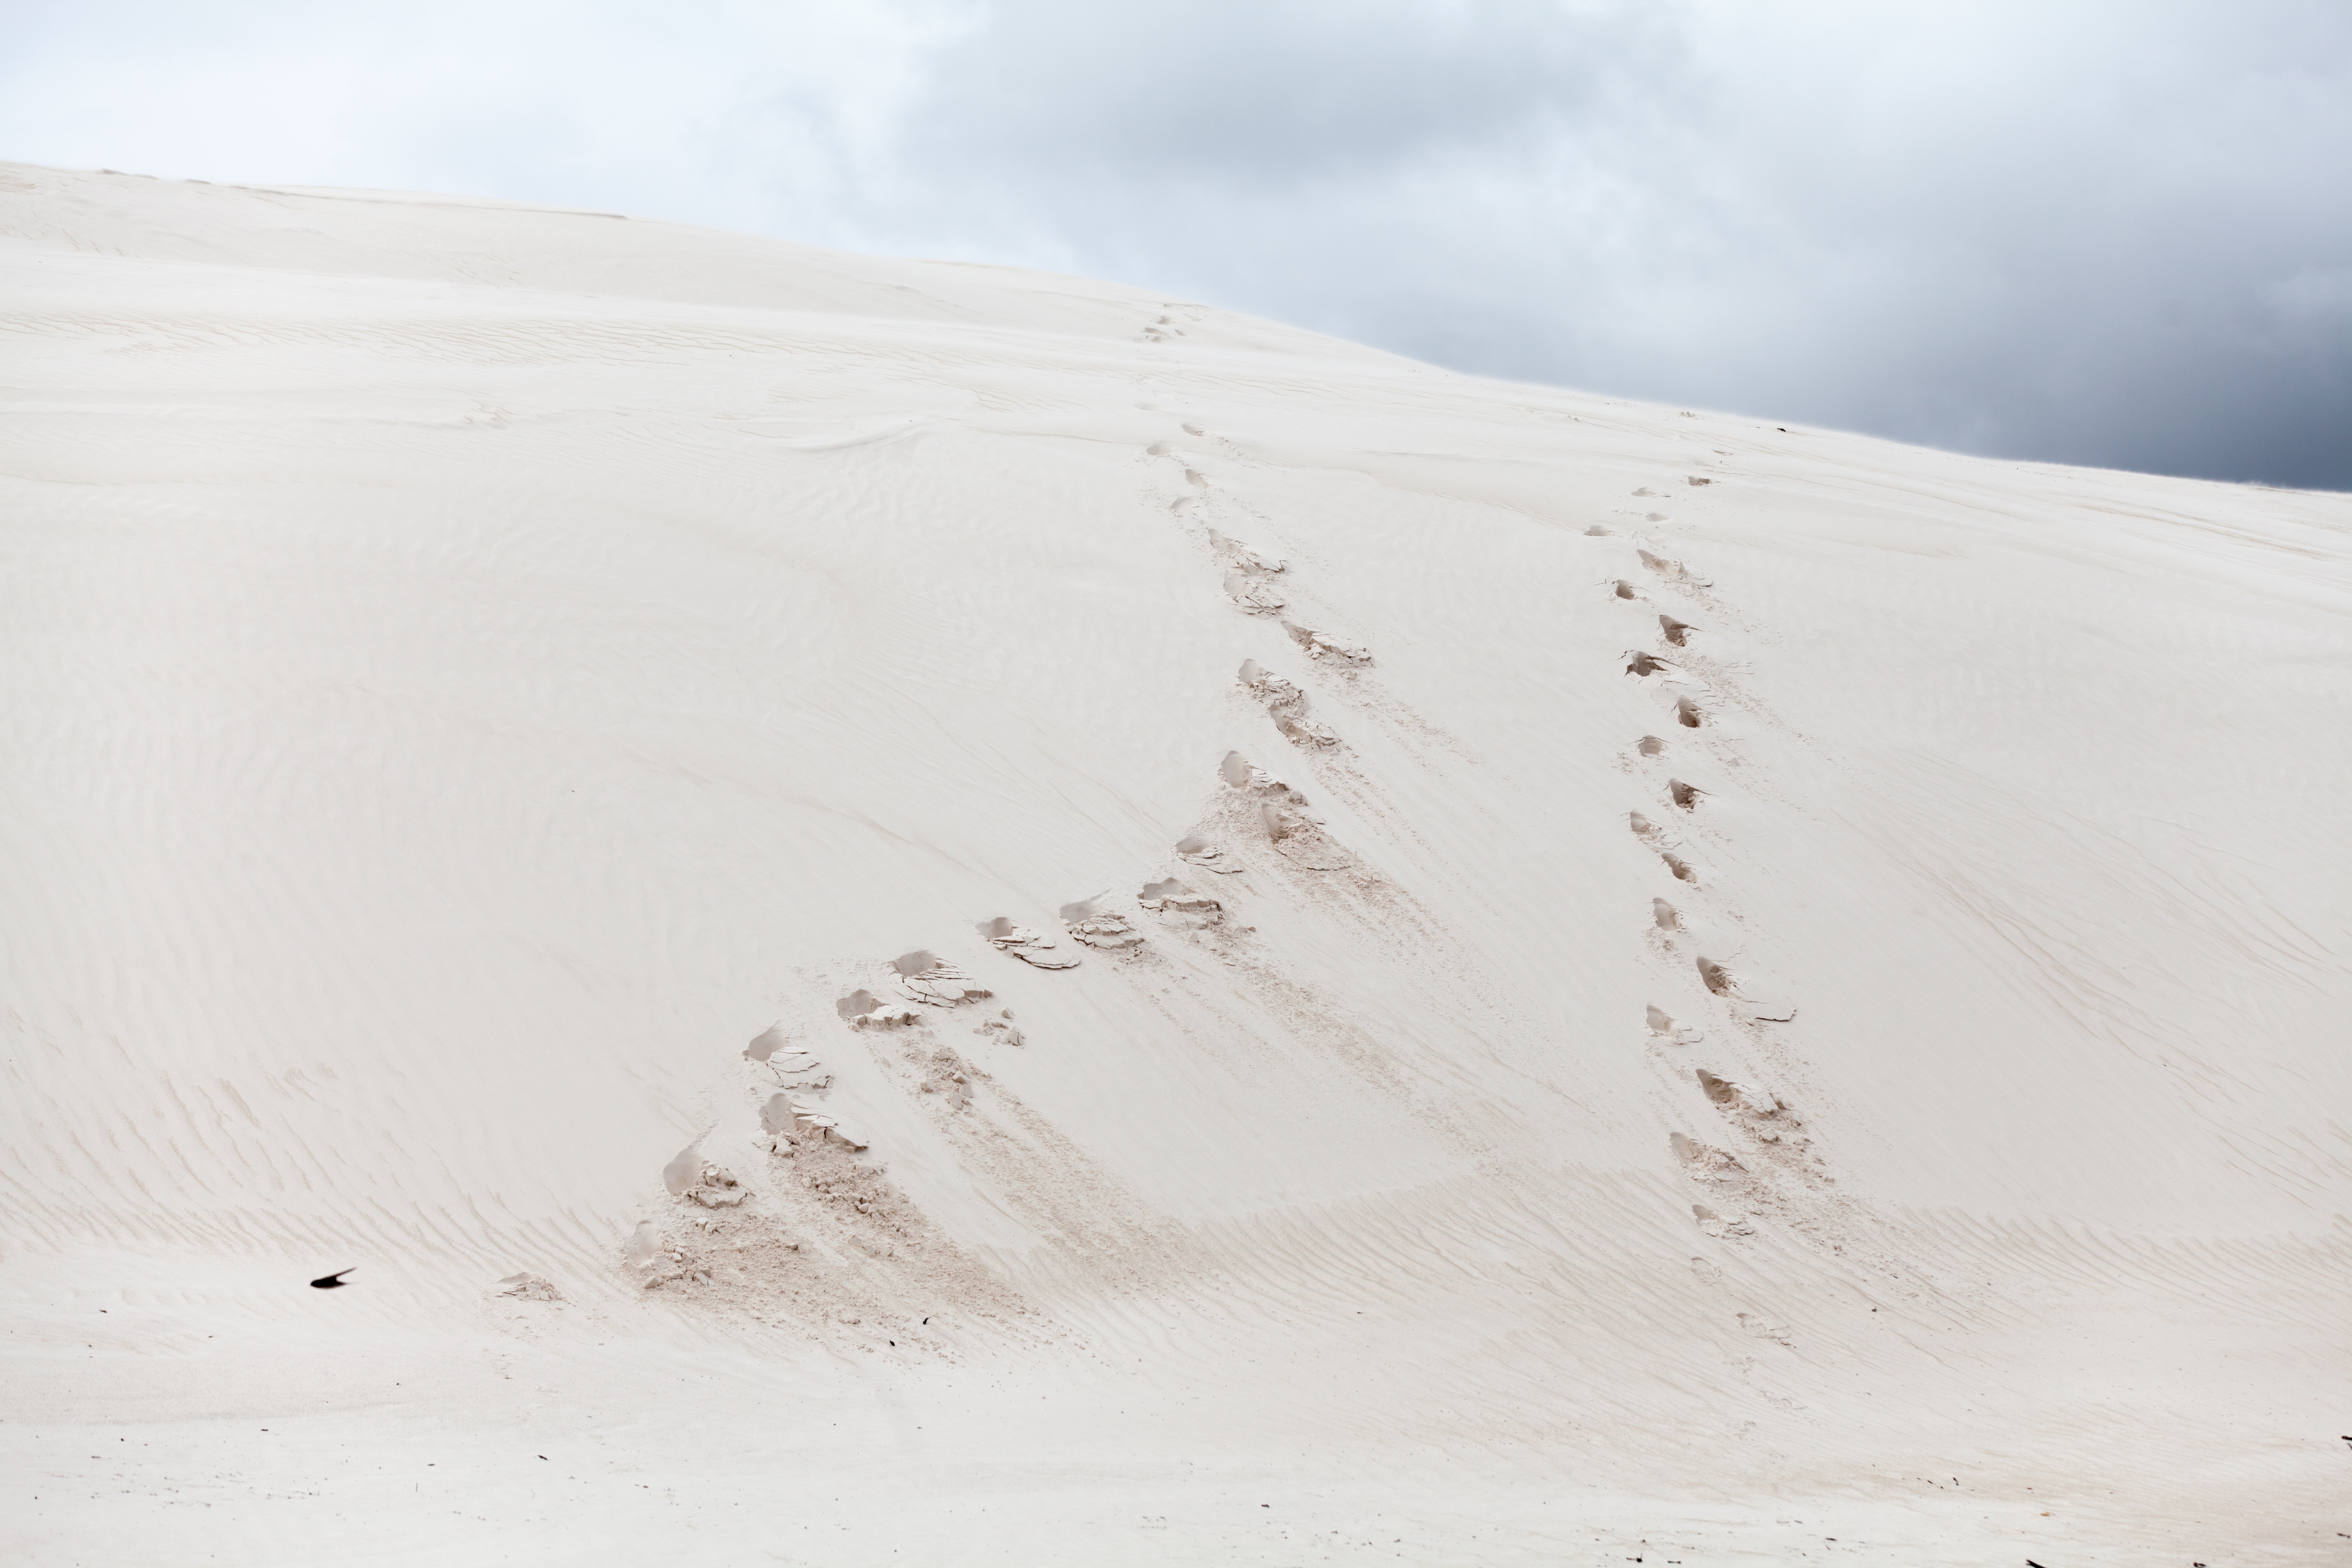
sand, white, dune, material, plateau, habitat, landform, natural environment, geographical feature, aeolian landform, geological phenomenon